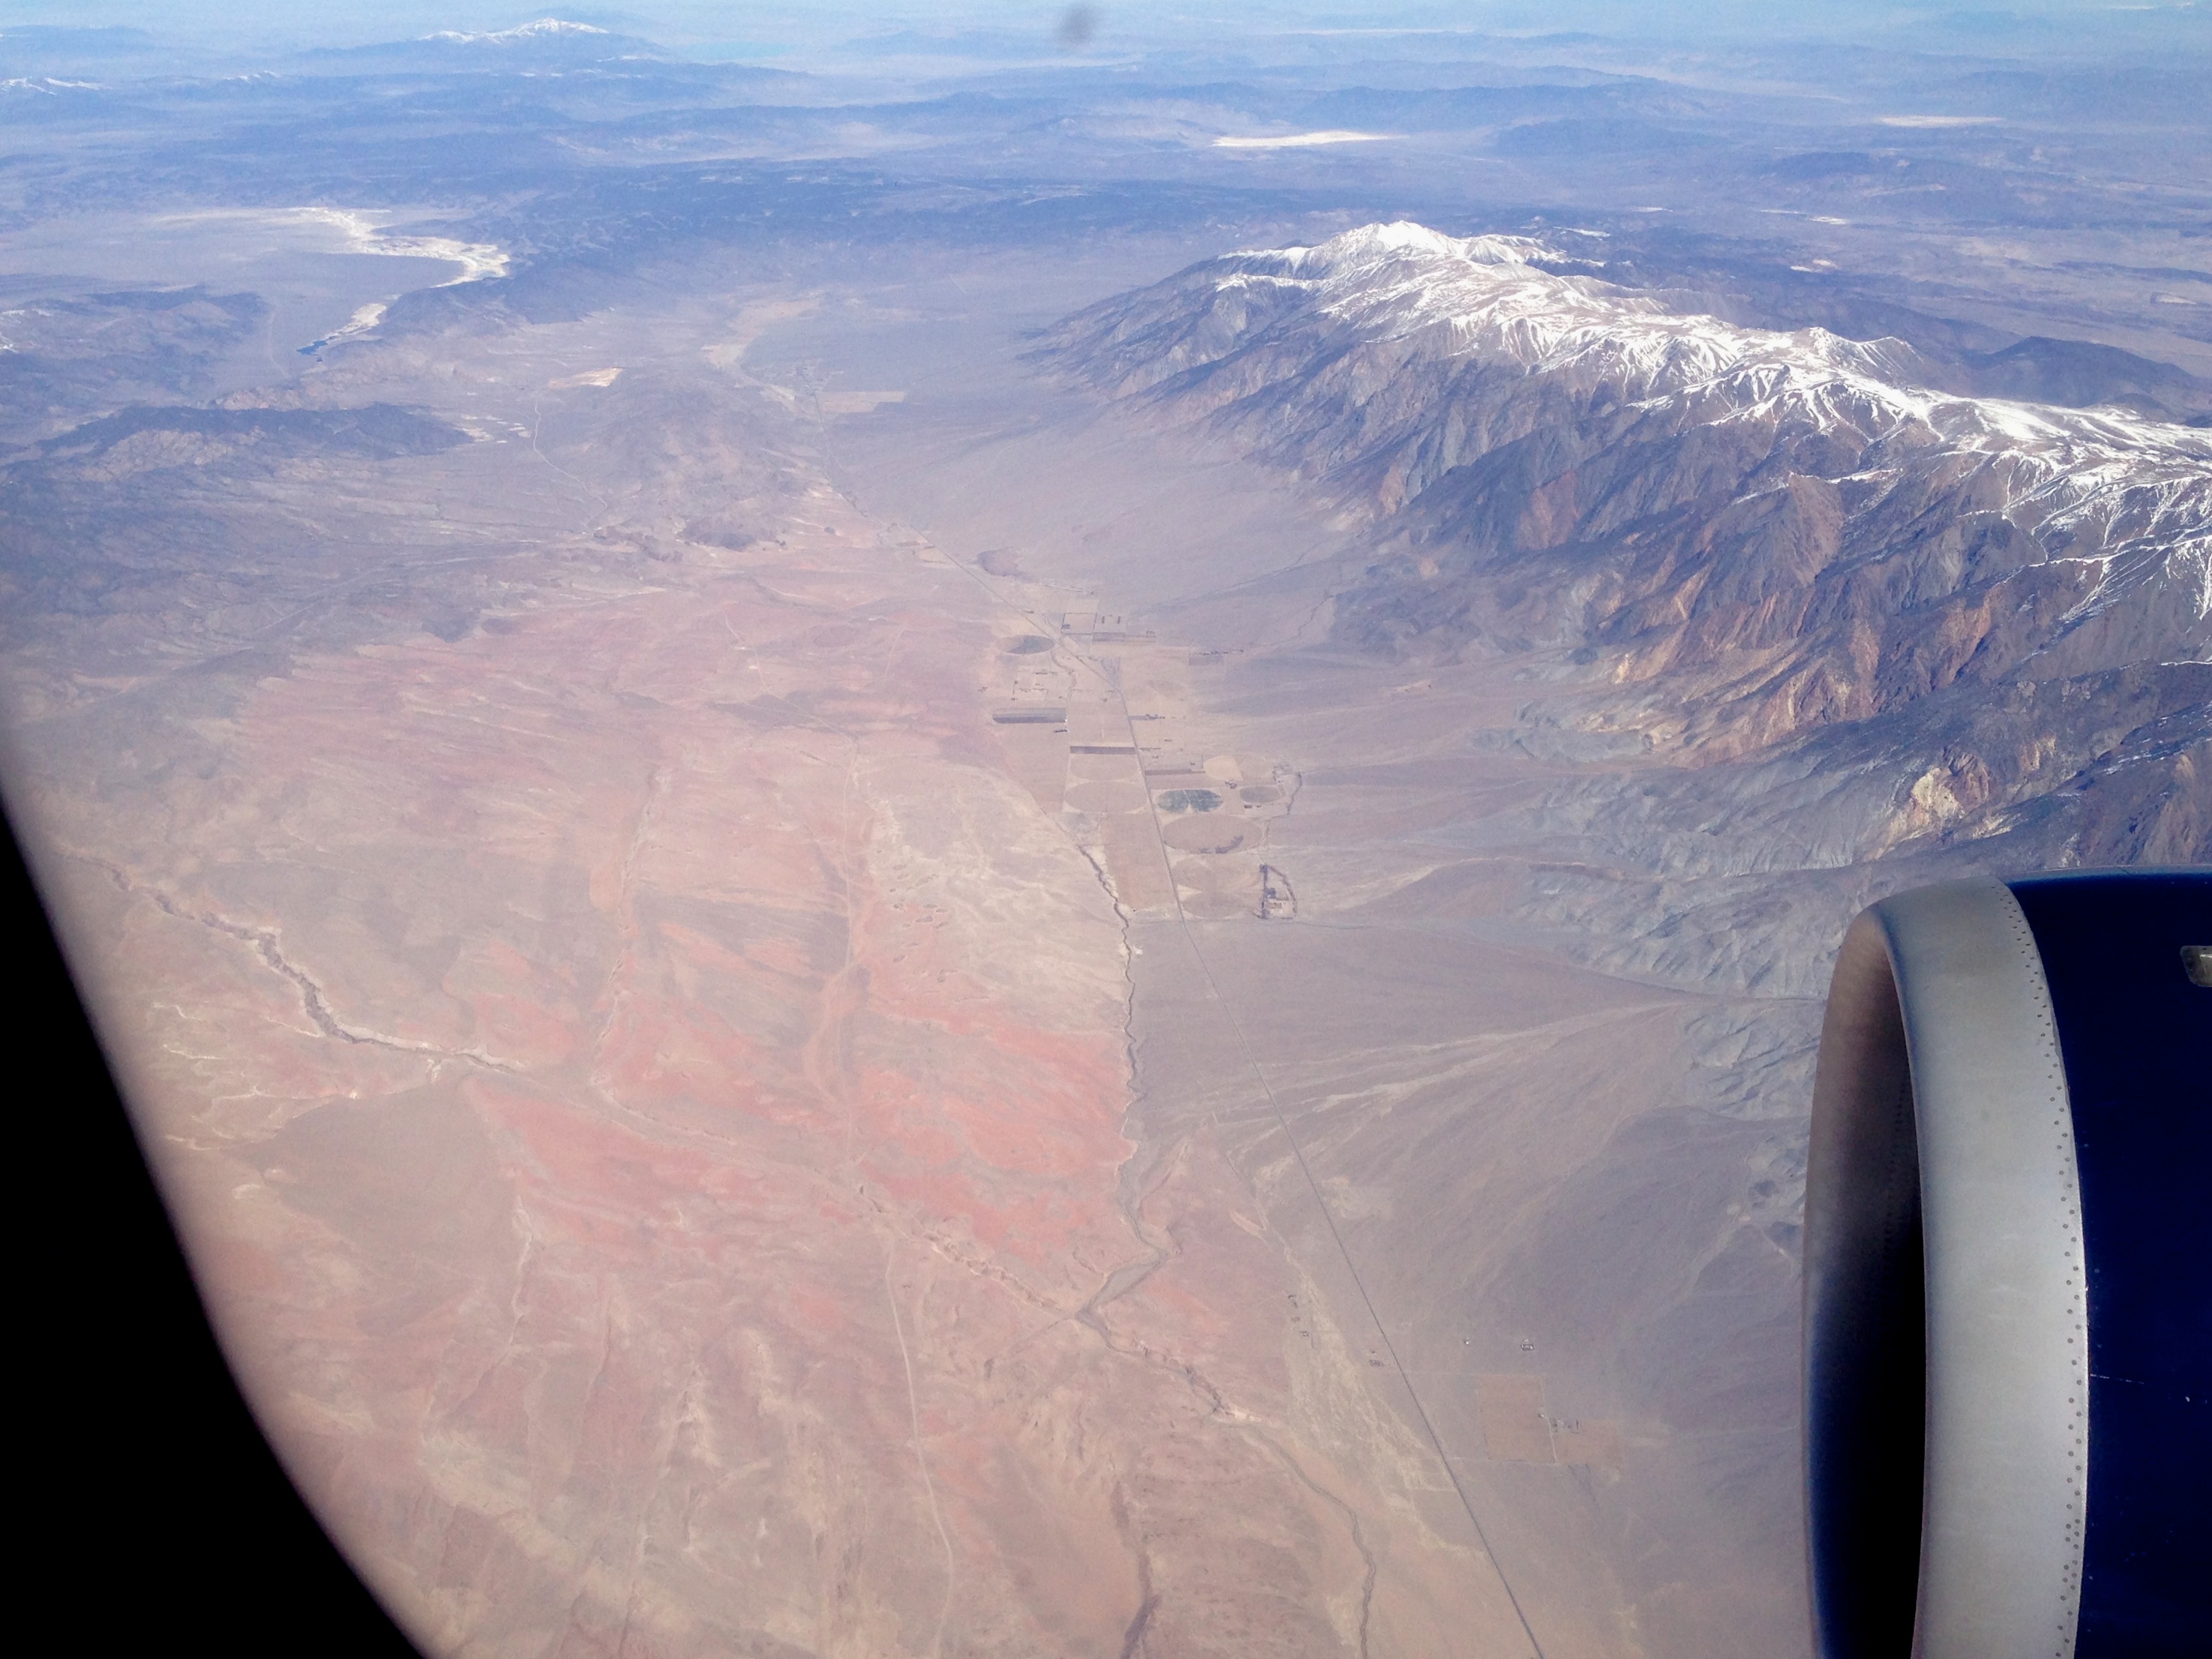
sea, mountain, cloud, atmosphere, ice, flight, arctic, earth, 2013365, asia13, aerial photography, atmosphere of earth